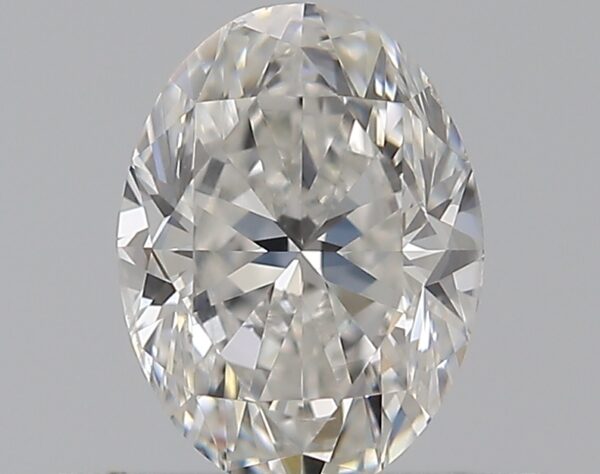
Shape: oval
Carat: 0.5
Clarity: SI1
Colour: G
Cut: VG
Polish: EX
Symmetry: VG
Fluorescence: N
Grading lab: GIA
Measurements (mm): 5.84 x 4.36 x 2.86